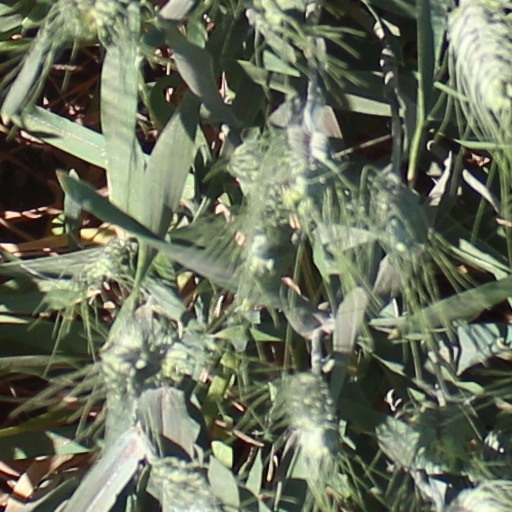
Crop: wheat